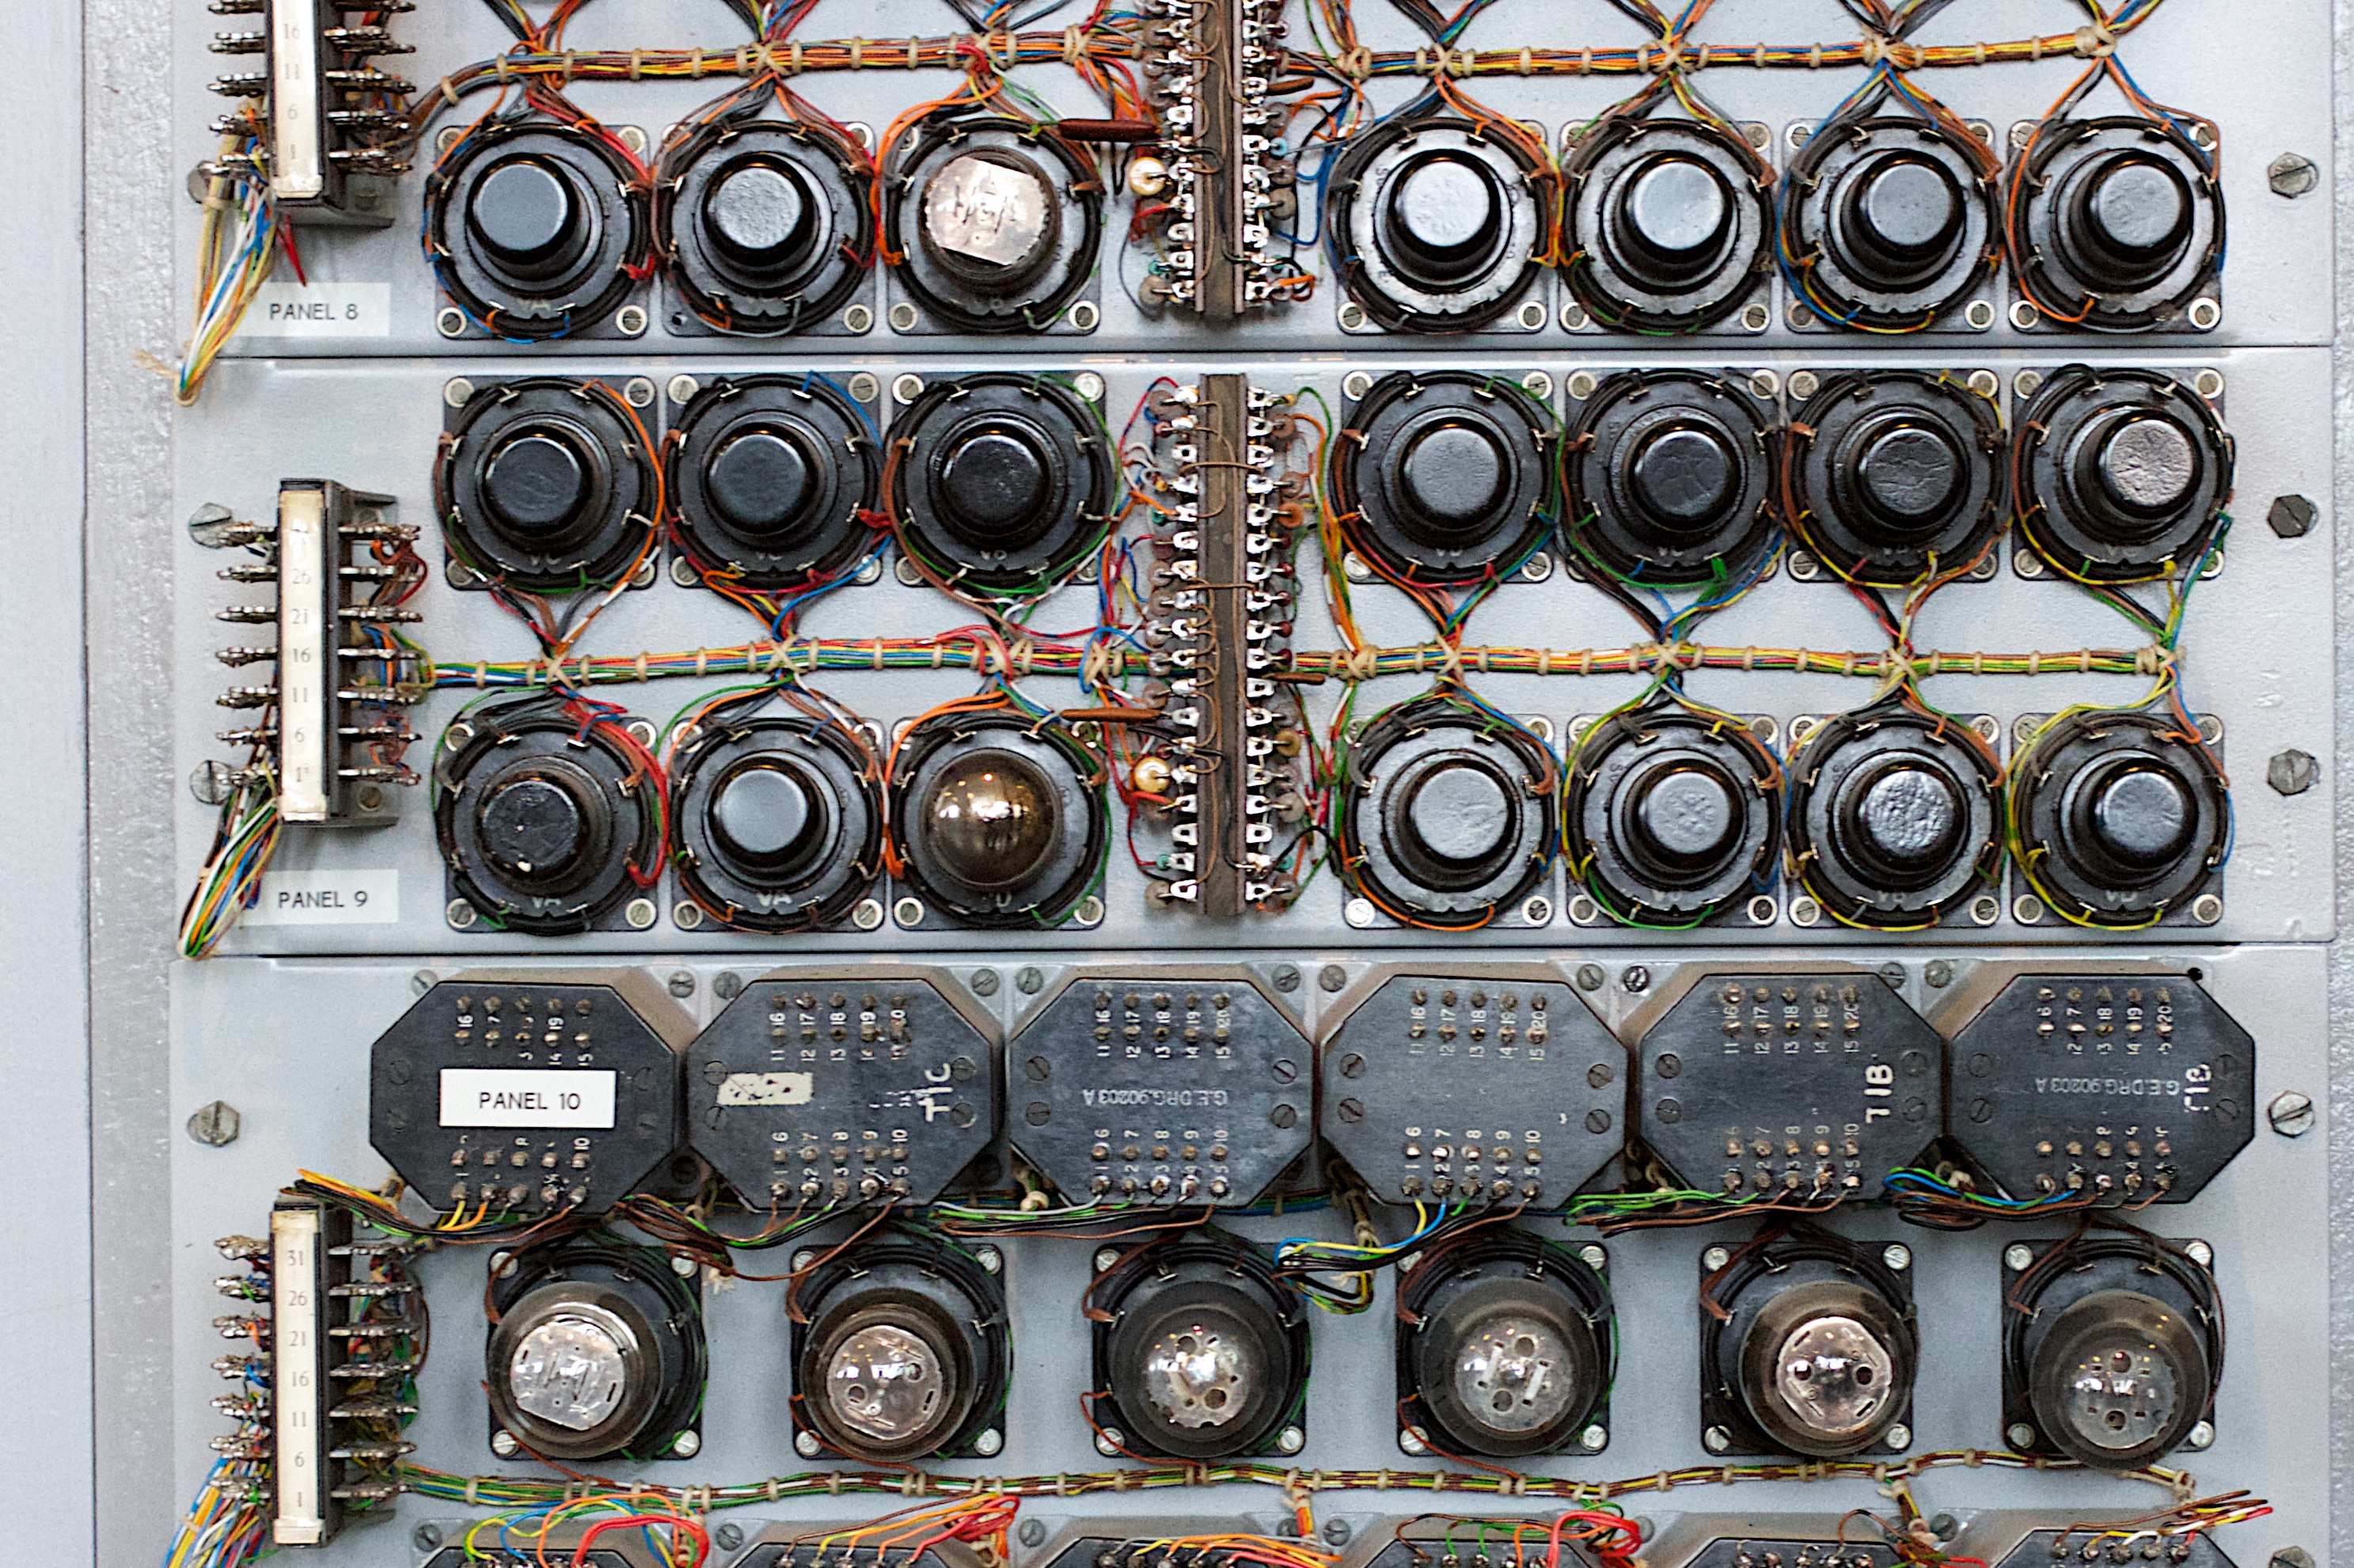
technology, tnmoc, microcontroller, electrical wiring, electronic device, personal computer hardware, electronic instrument